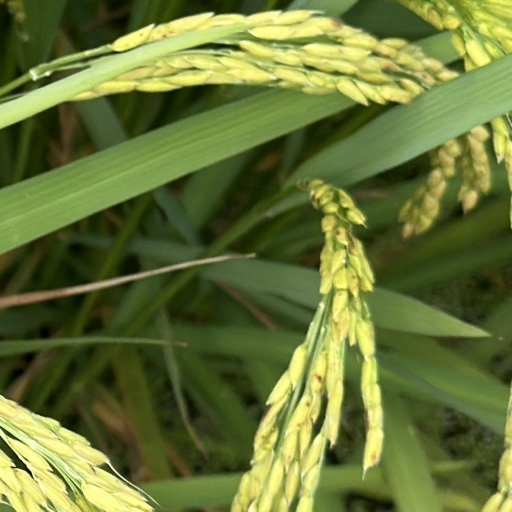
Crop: rice